OPEC

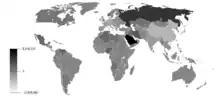
Countries by net oil exports (2008)

The differing economic needs of OPEC member states often affect the internal debates behind OPEC production quotas. Poorer members have pushed for production cuts from fellow members, to increase the price of oil and thus their own revenues. These proposals conflict with Saudi Arabia's stated long-term strategy of being a partner with the world's economic powers to ensure a steady flow of oil that would support economic expansion. Part of the basis for this policy is the Saudi concern that overly expensive oil or unreliable supply will drive industrial nations to conserve energy and develop alternative fuels, curtailing the worldwide demand for oil and eventually leaving unneeded barrels in the ground. To this point, Saudi Oil Minister Yamani famously remarked in 1973: "The Stone Age didn't end because we ran out of stones." To elucidate Saudi Arabia's contemporary approach, in 2024, Saudi Energy Minister Prince Abdulaziz bin Salman articulated a stance that reflects how the kingdom has adapted to the evolving economic needs within OPEC and the broader international community. Emphasizing the need for a balanced and fair global energy transition, he highlighted the importance of diversifying energy sources and noted significant investments in natural gas, petrochemicals, and renewables. These efforts support economic development in emerging countries and align with global climate objectives. Additionally, he addressed shifting energy security concerns, stating, "Energy security in the 70s, 80s, and 90s was more dependent on oil. Now, you get what happened last year... It was gas. The future problem on energy security will not be oil. It will be renewables. And the materials, and the mines."